Confessions of a Pop Group

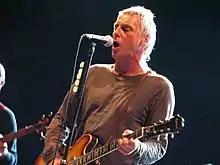
"Confessions of a Pop Group" was considered Paul Weller's most ambitious work to date.

After achieving critical and commercial success in 1985 and 1986, the Style Council's third full-length album, "The Cost of Loving", was released in February 1987 to commercial success, reaching number 2 in the UK Albums Chart, but to hostile reviews from music critics. The album, which featured soul music and American-style R&B inspired by Jimmy Jam and Terry Lewis, was dismissed by one later critic as "bland," and several years later, the "NME" included the album in a list of fourteen albums that "should've been an EP". Later on in 1987, Red Wedge, a collective of musicians, including Style Council lead singer and writer Paul Weller, who had gathered to help spread support for the Labour Party among young voters, failed to displace the Conservative Party in the 1987 general election, and the collective soon disbanded.